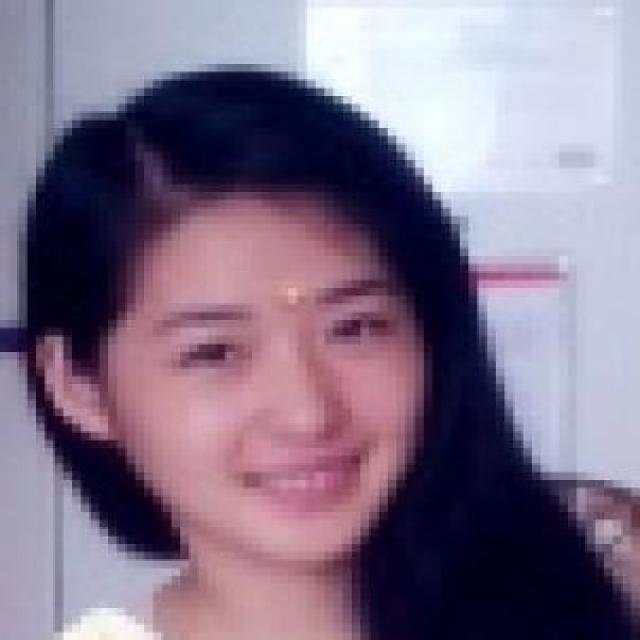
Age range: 13-20